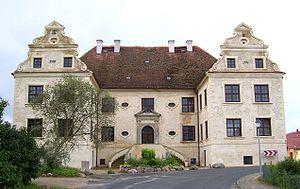
Le château de Schmarsow est un château situé dans le village de Schmarsow qui appartient à la municipalité de Kruckow dans le land de Mecklembourg-Poméranie-Occidentale. C'est l'un des châteaux le plus ancien de Poméranie-Occidentale.